Freedom to Die

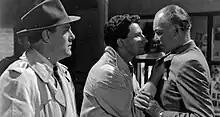
Still from film

Freedom to Die is a 1961 British second feature crime thriller film directed by Francis Searle, starring Paul Maxwell and Felicity Young. It was written by Arthur La Bern.